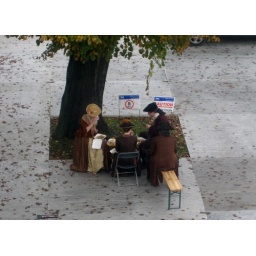
Mmmm, pirate grub in plastic boxes